Awbare

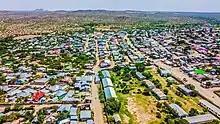
A Section of Awbare.

Awbare is one of the oldest inhabited cities in Ethiopia, also known as Teferi Ber which in Amharic denotes the name of Ras Tafari Makonnen's (Ge'ez ) Gate of Fear, a threat for the Abyssinian Empire during the peak of power for the Muslim State of Adal. Awbare was one of the biggest cities of the former Adal Empire. It is the final resting place of Sheikh Awbare, whose tomb is located west of the town. The Bah Gurgura and Bah Sanayo sections of the Gadabuursi Dir clan are matrinileal descendants of both the celebrated patron saints Awbare and Awbube. According to historical accounts, both the celebrated patron saints Awbare and Awbube hail from the Nabidur branch of the Gurgura, a subclan of the Dir clan family. Both the tombs of the celebrated patron saints Awbare and Awbube are much frequented and under the protection of the local Gadabuursi Dir clan who dominate the region in which they are buried.